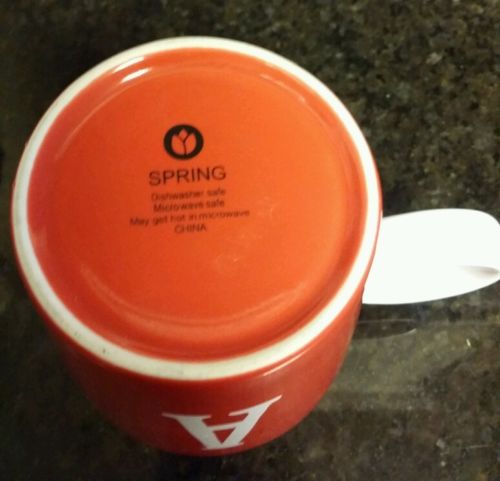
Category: mug